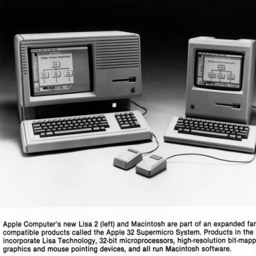
computer hardware business - we still have one like this that works !